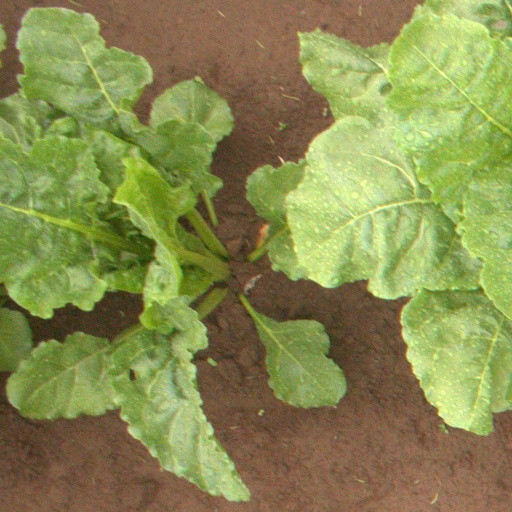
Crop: sugar beet